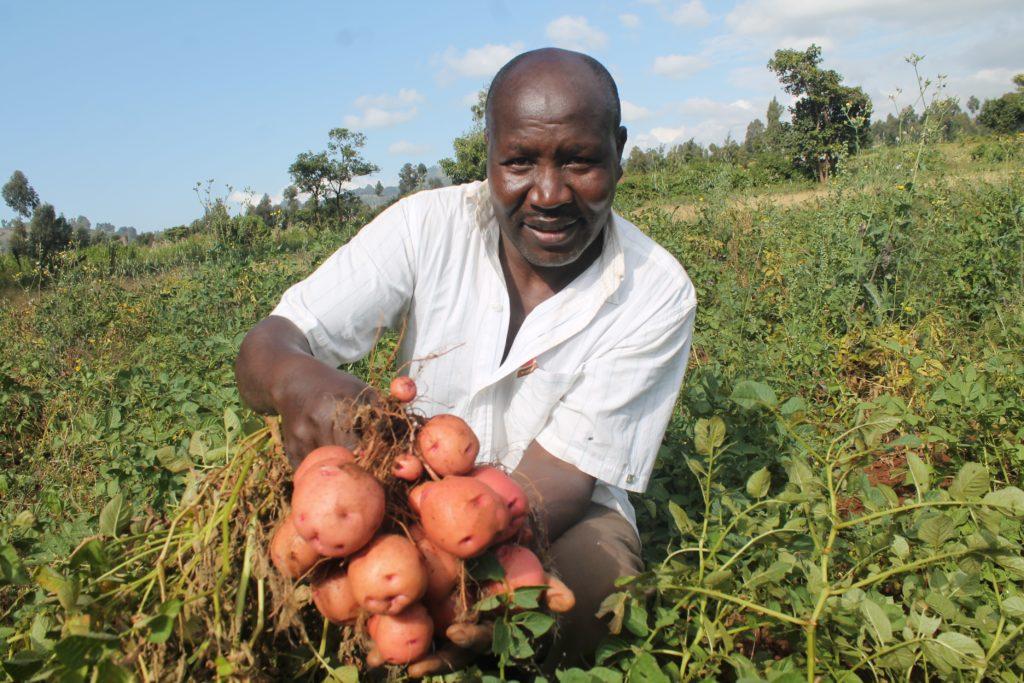
Mkulima mmoja mwanaume ndani ya shamba lenye viazi mbatata na miti mingi, amelishika kwa uangalifu zao hilo muhimu la biashara tayari kuliandaa na kulipeleka sokoni kuuzwa, kwa ajili ya kumsaidia kuongeza kipato, kuimarisha maisha yake, na kuchangia maendeleo ya jamii kwa ujumla.